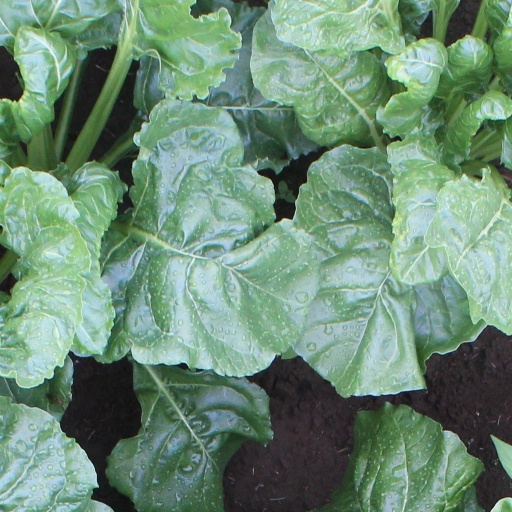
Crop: sugar beet